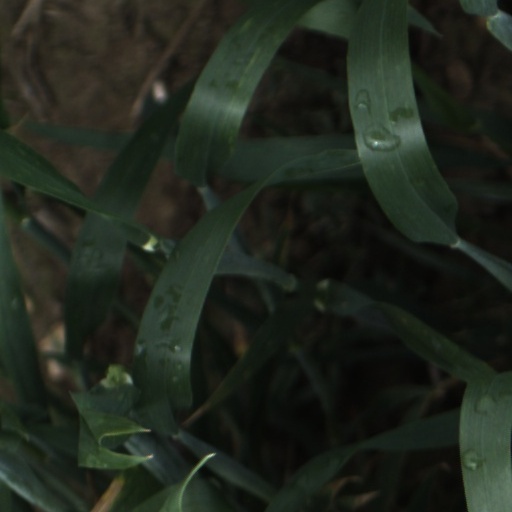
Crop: wheat